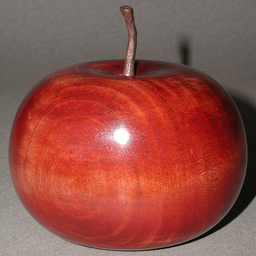
Label: Apple